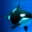
Label: whale